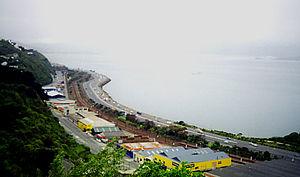
Kaiwharawhara, autrefois connue sous le nom de Kaiwarra, est une banlieue de bord de mer de la ville de Wellington, qui est la capitale, située dans l’Île du Nord de la Nouvelle-Zélande.